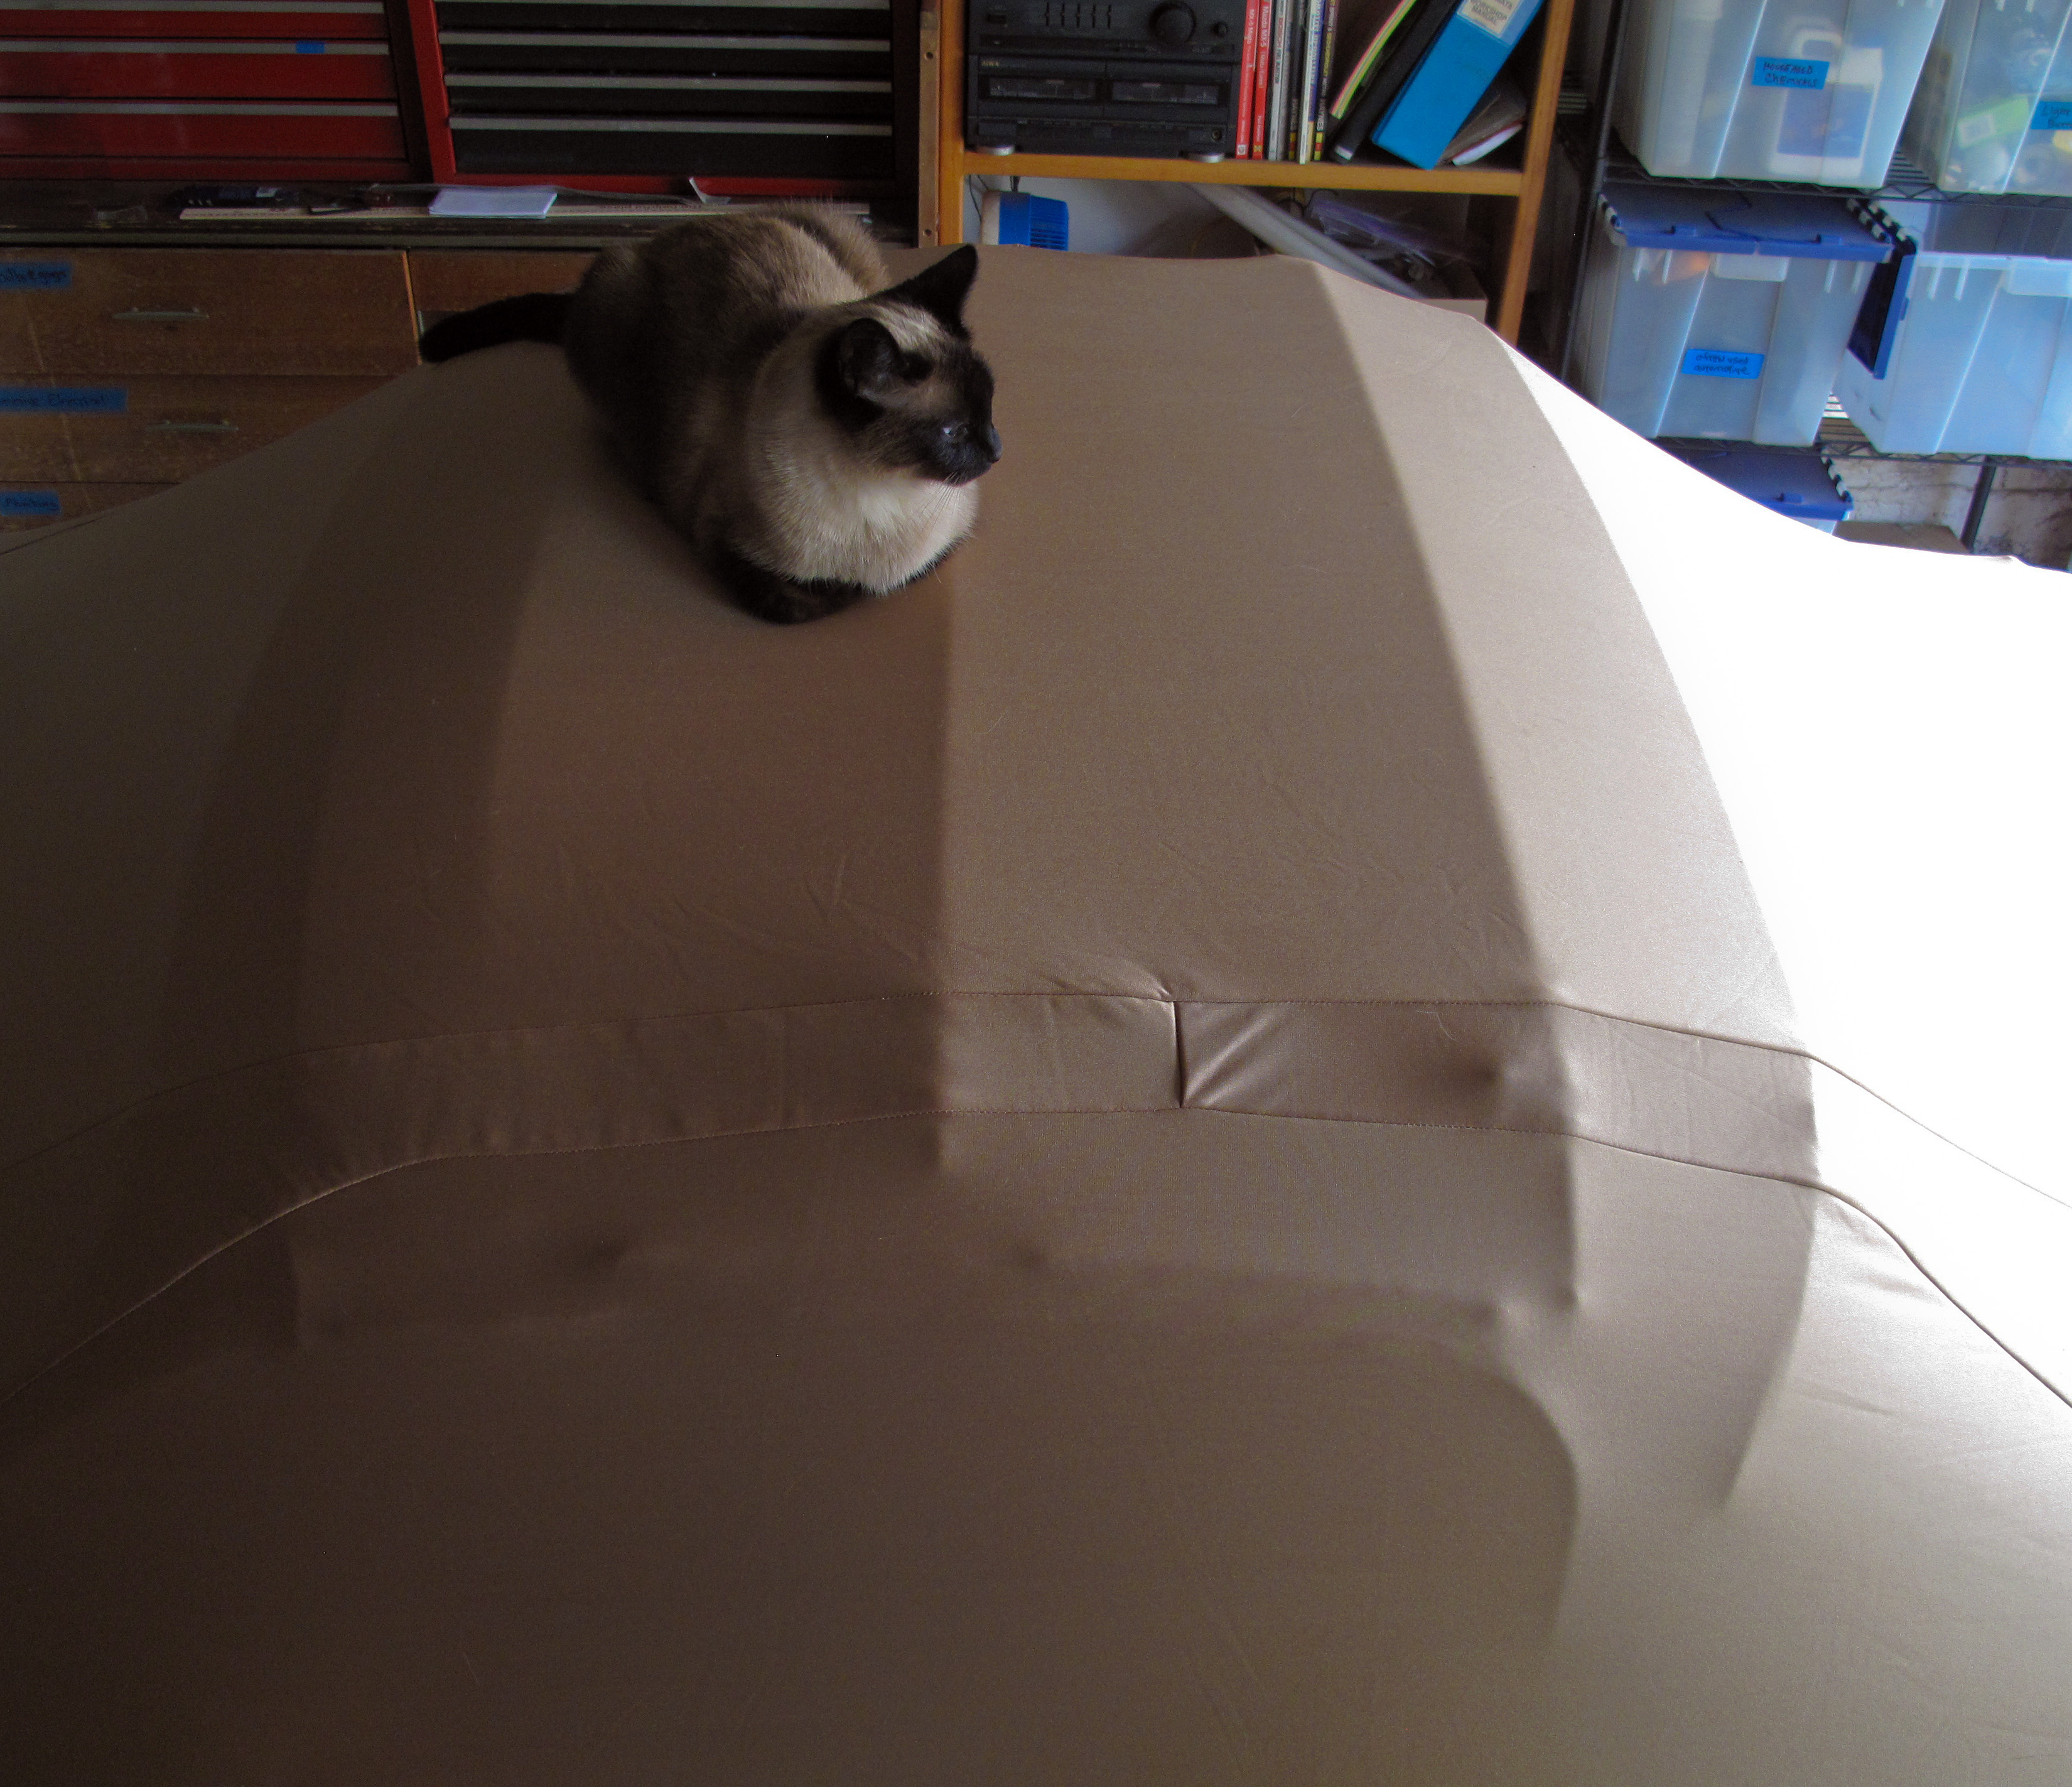
wing, white, cat, feline, miata, shape, mx5, carcover, automotive exterior